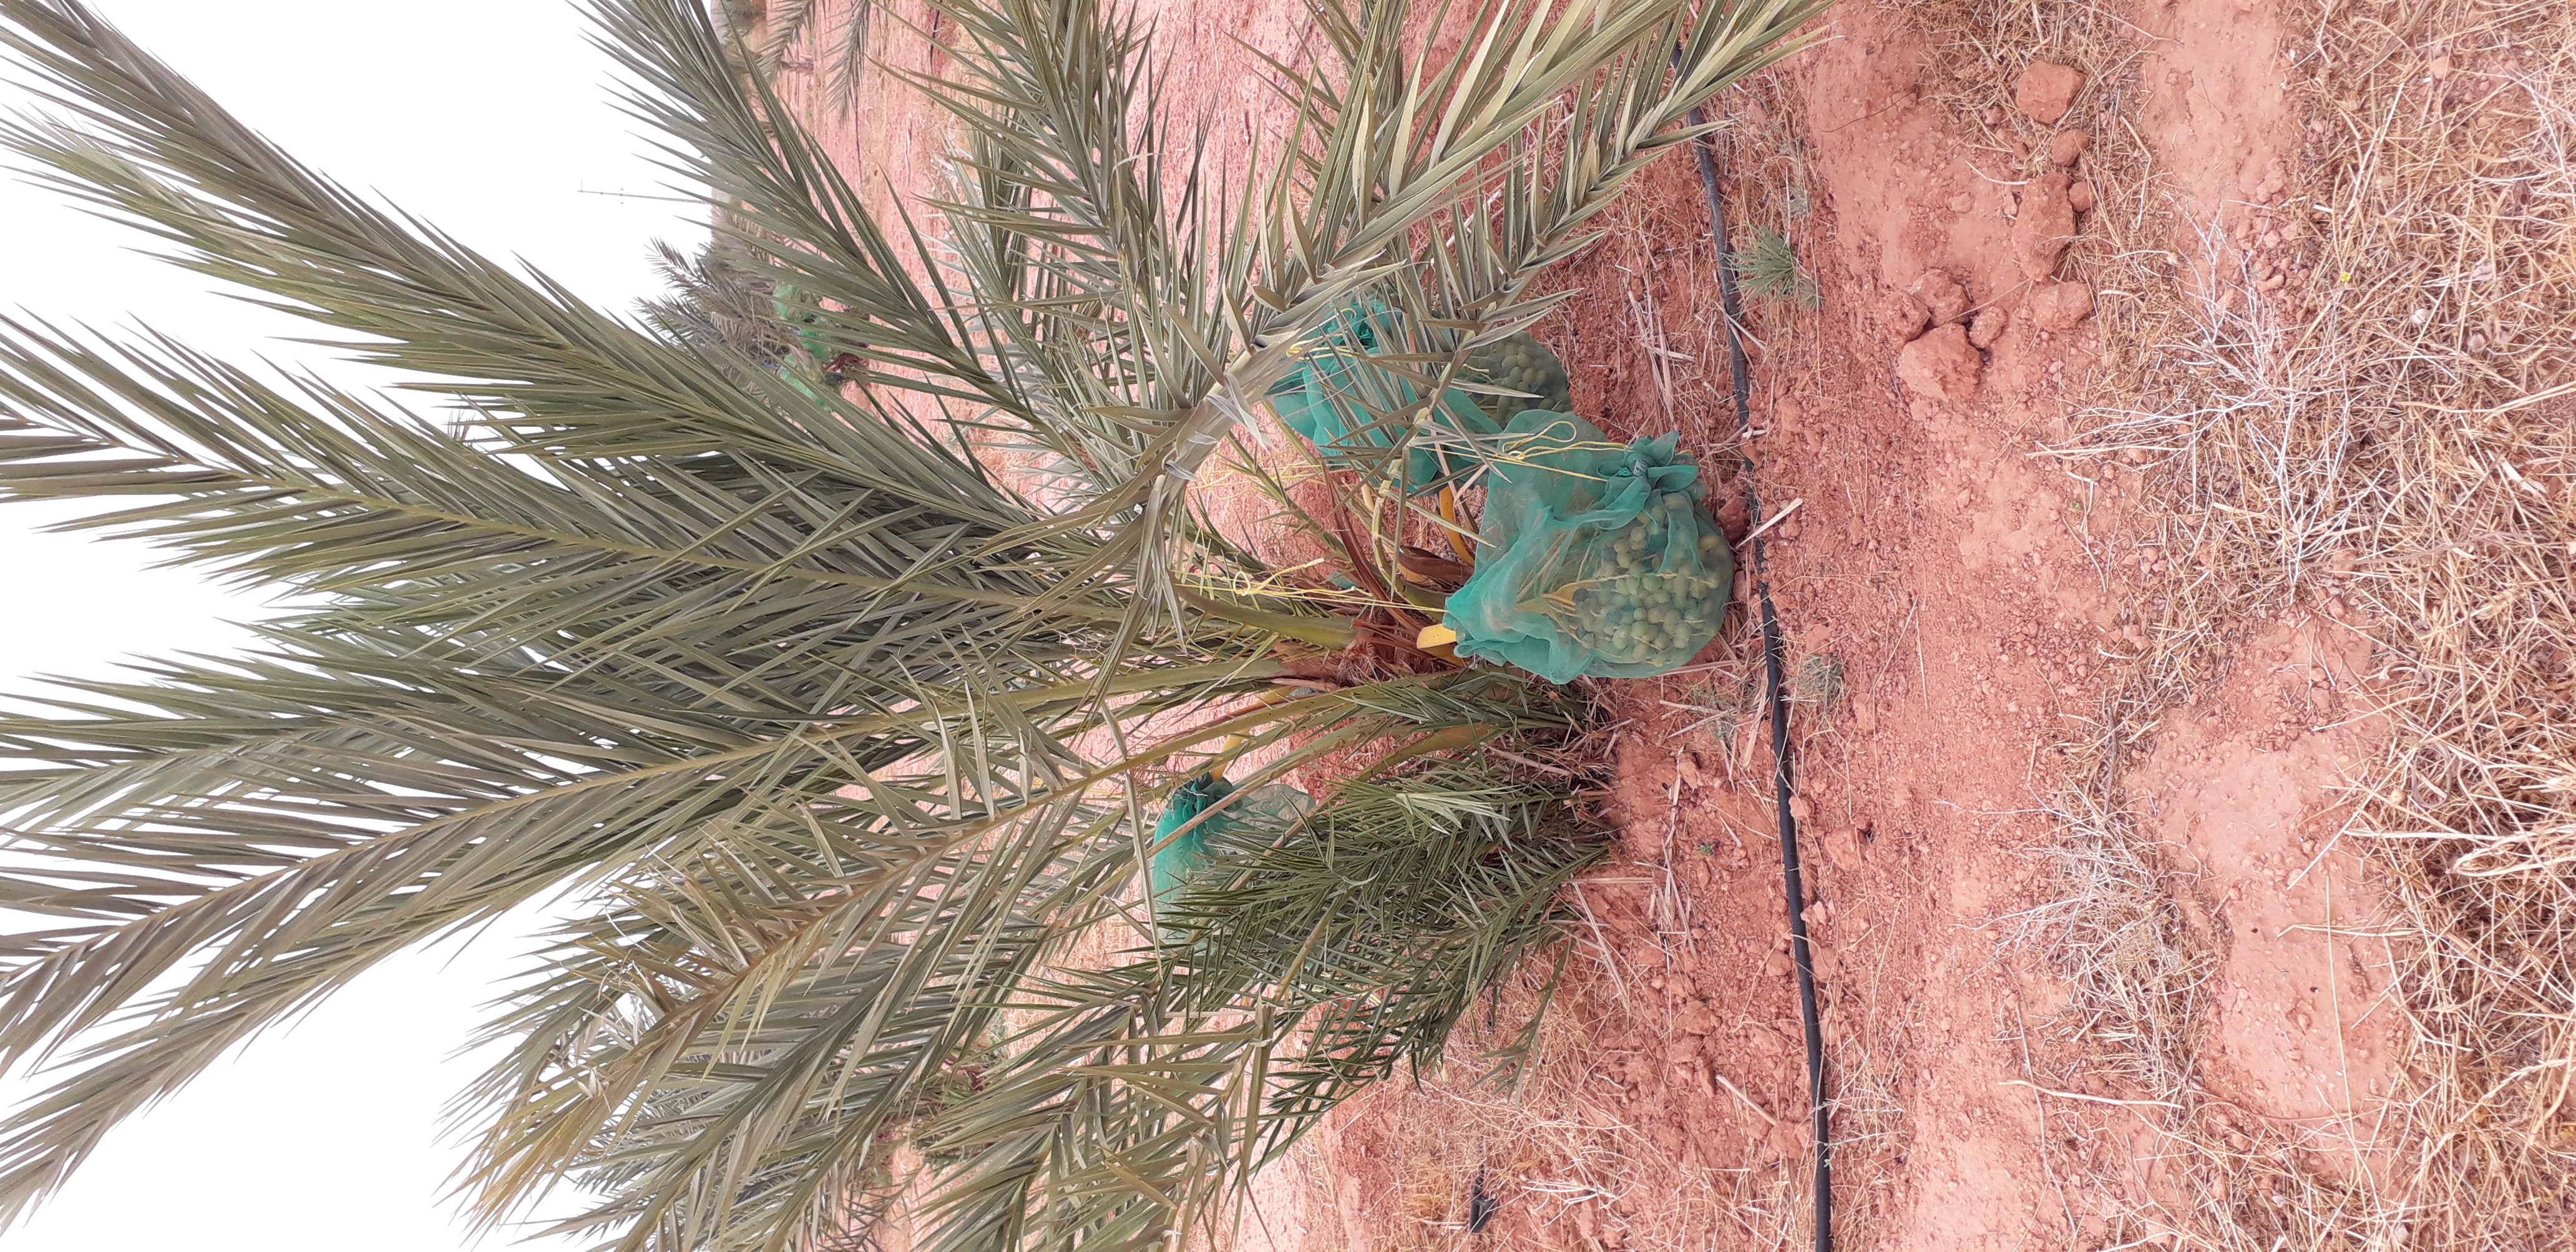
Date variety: kholt